Favela

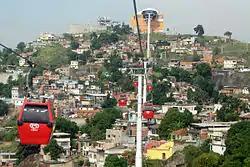
Aerial tramway of the Complexo do Alemão, Rio de Janeiro, used by favela commuters to the closer urban train station and tourists alike.

A number of religious traditions exist in the favelas. Historically, Umbanda and Candomblé are the most prominent religions within favelas, existing alongside Roman Catholicism, but over the past few decades there has been a shift toward Evangelicalism, including Pentecostalism. While there has been an increase in the number of converts to Evangelicalism, there are also an increasing number of people who claim to be non-religious.